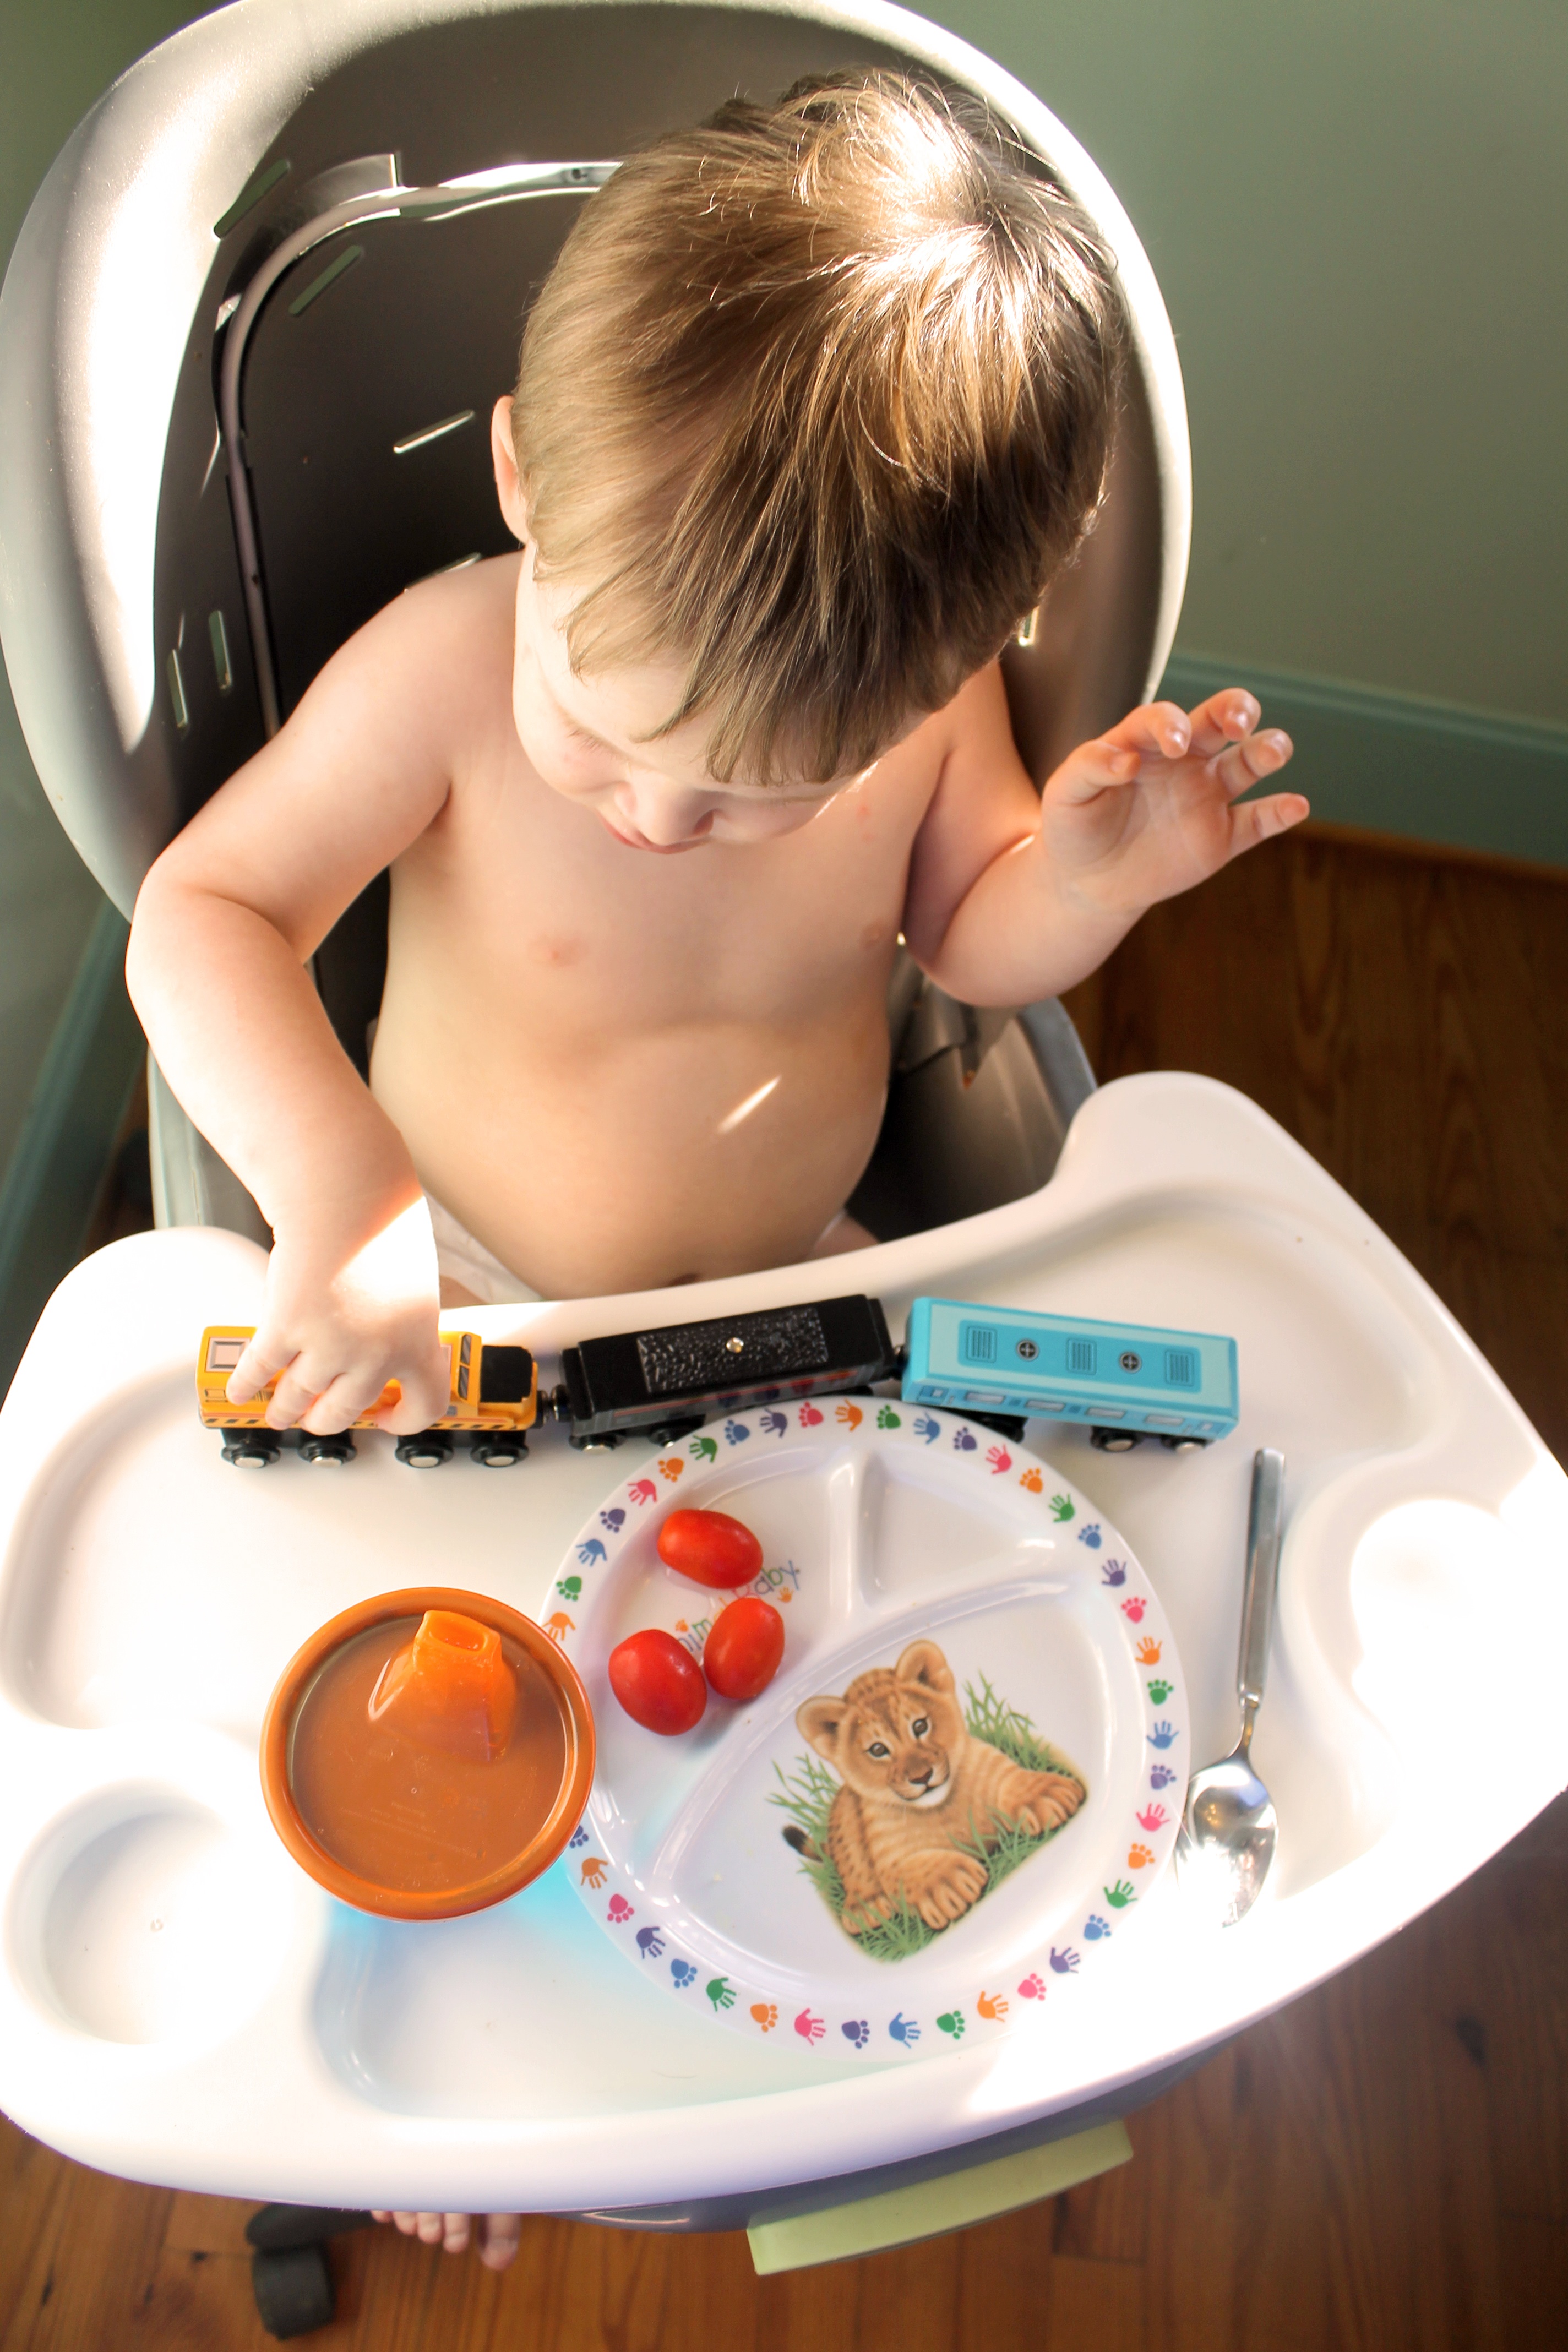
play, child, baking, eating, toddler, human action